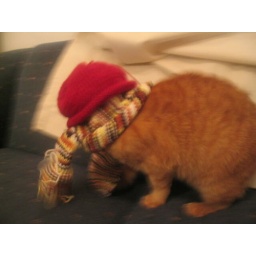
cat in the hat